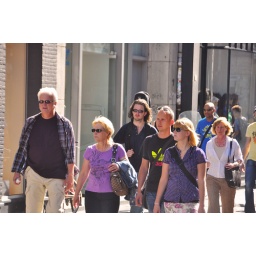
People walking in Leidsstraat in yellow sun rays from bedhind, from the direction of Leidse Plein ...